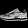
Label: Sneaker